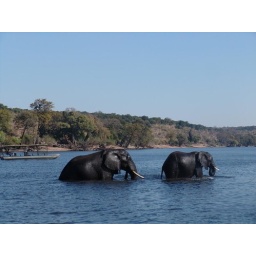
on our fantastic boat trip on the chobe we began with elephants crossing in front of the boat.